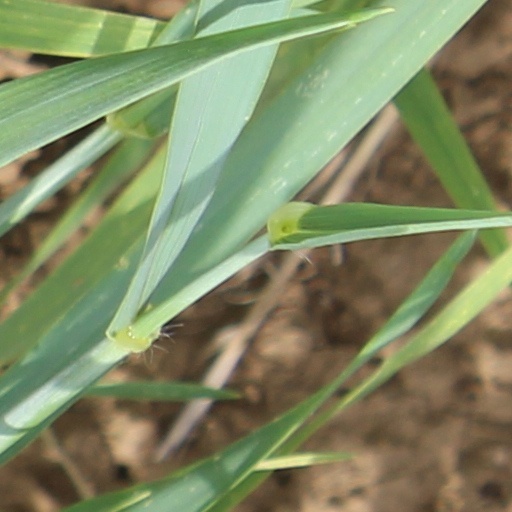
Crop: wheat